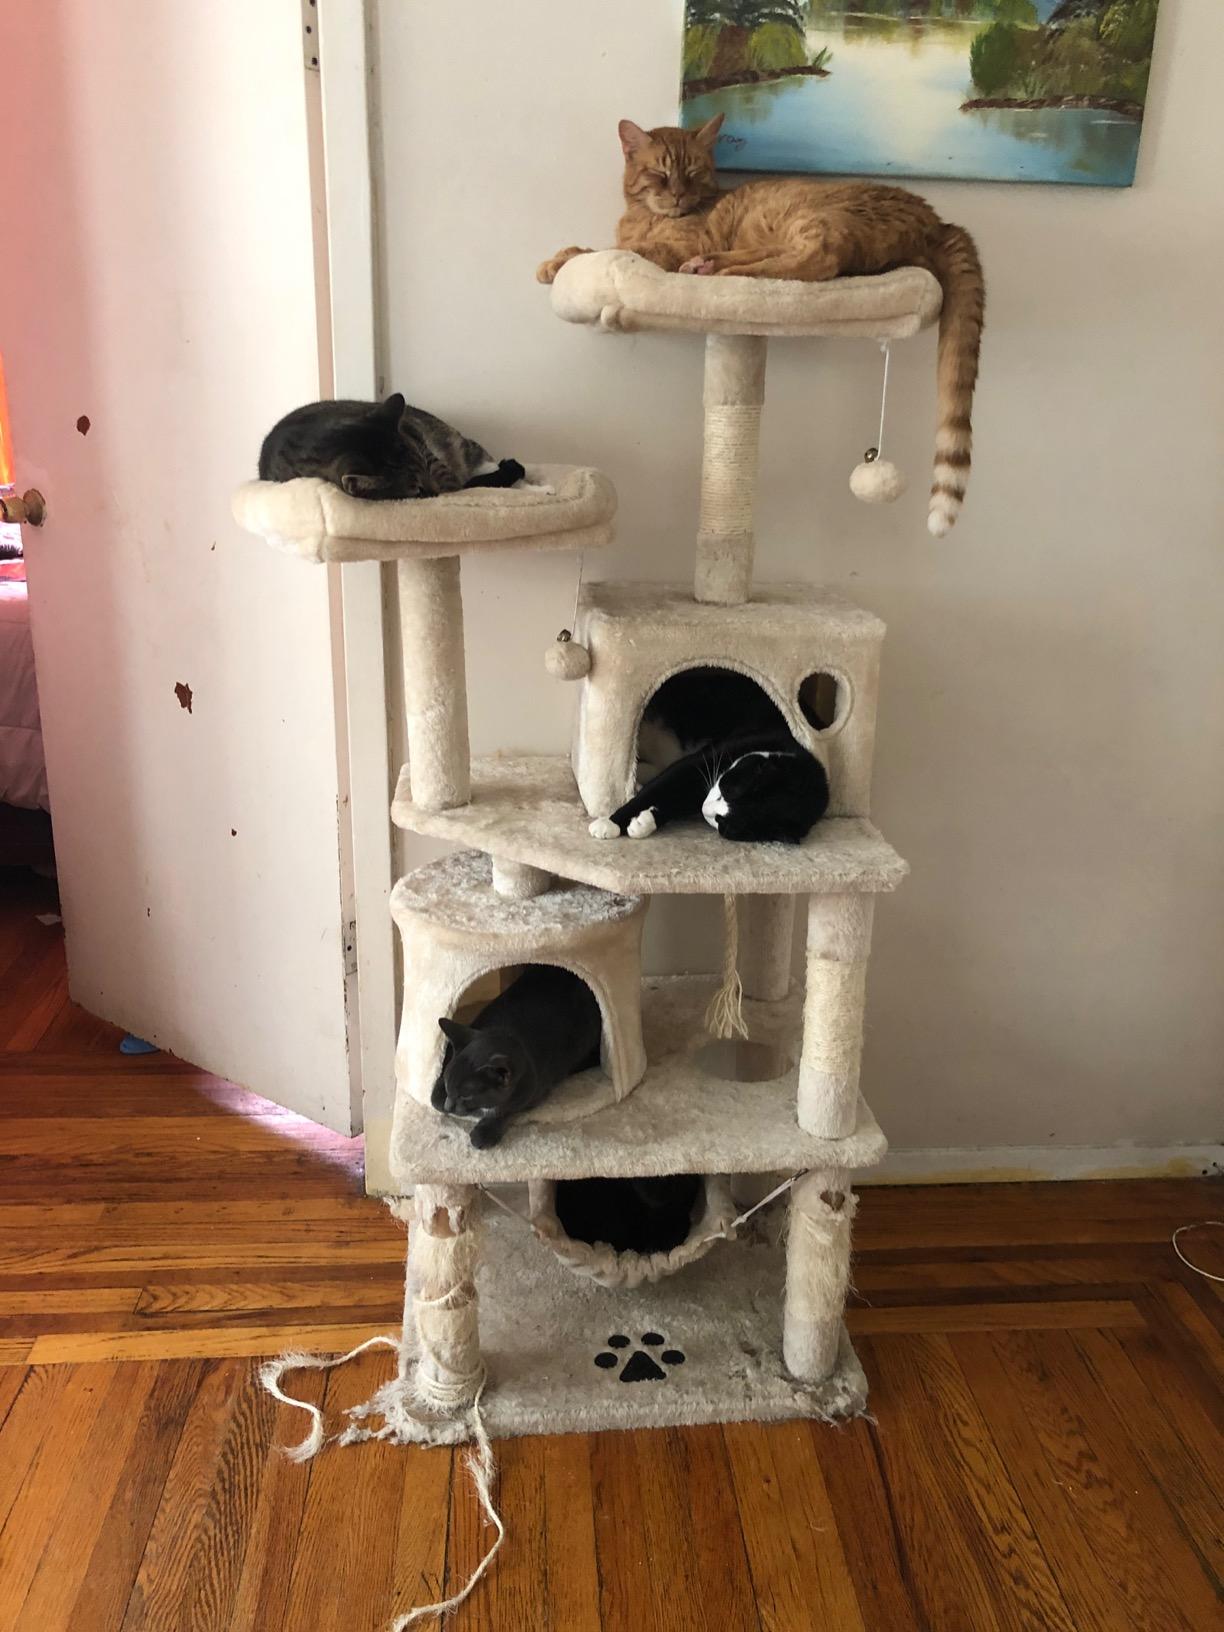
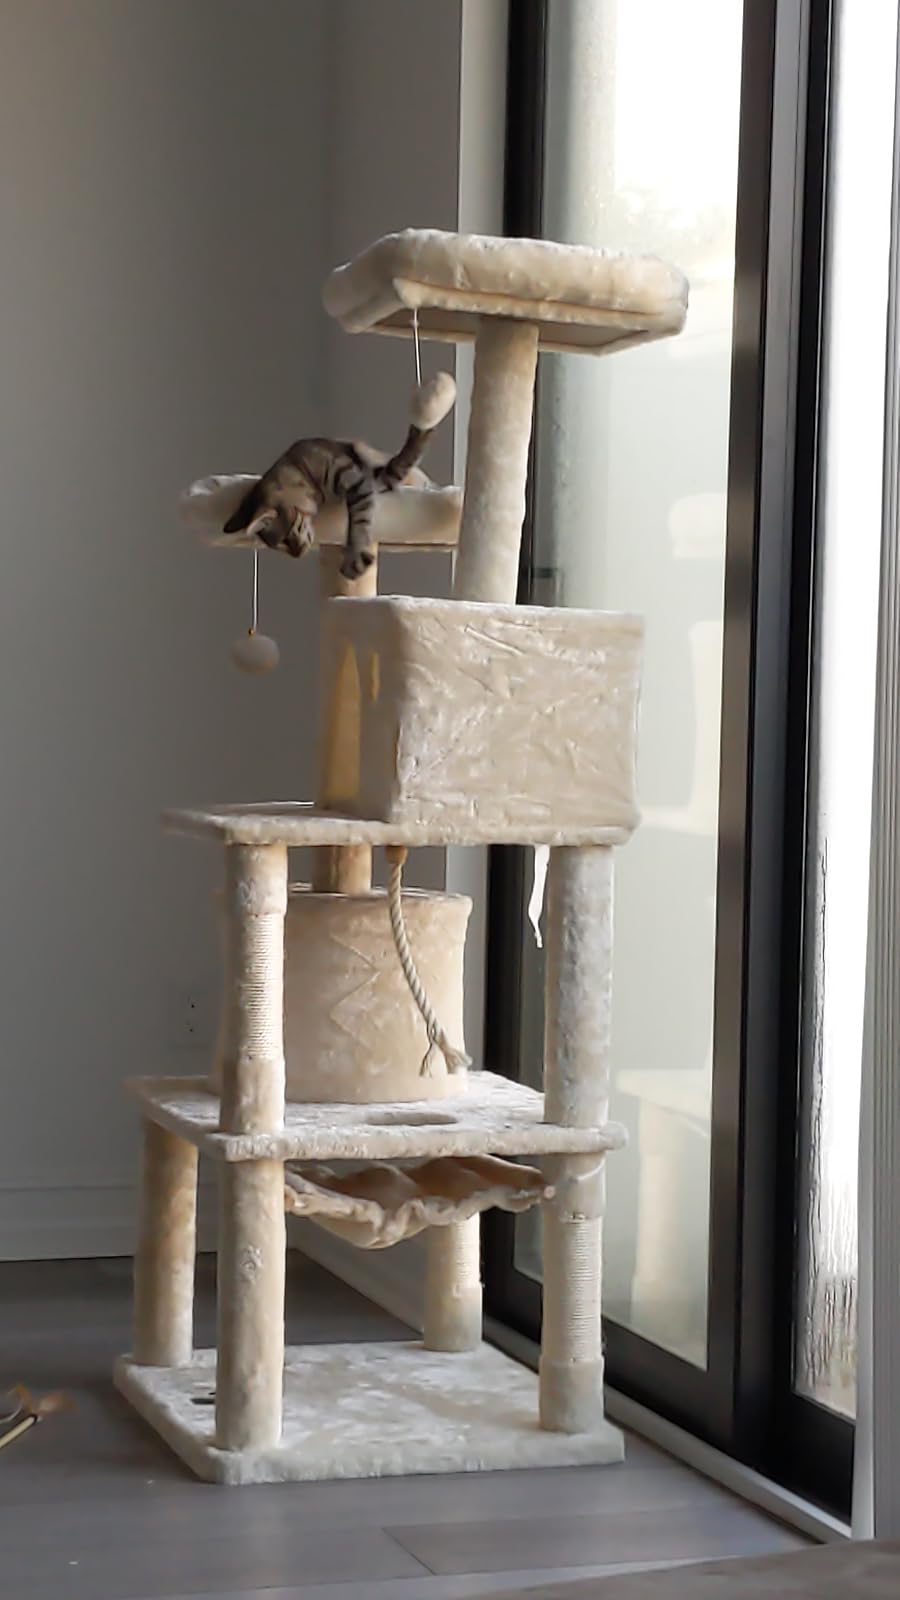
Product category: items_cat tree
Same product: yes